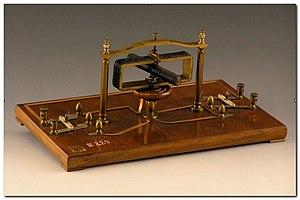
Ányos Jedlik, né István Jedlik, est un inventeur, ingénieur, physicien hongrois, prêtre bénédictin, membre de l'Académie hongroise des Sciences, et auteur de plusieurs livres. Il est le père de la dynamo et du moteur électrique.